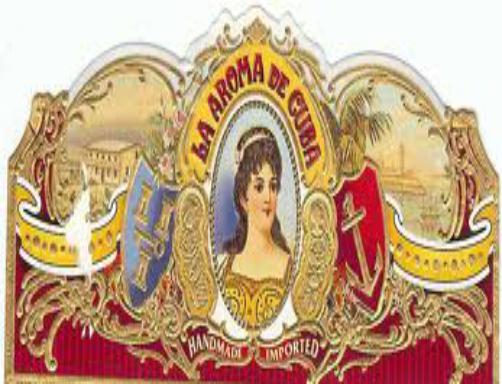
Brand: La Aroma de Cuba
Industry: Necessities